Al-Turrah

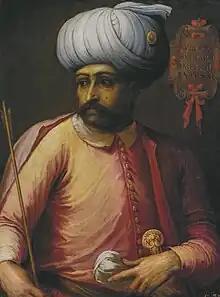
Sultan Salim I. During his reign, the Levant came into the possession of the Ottoman Empire.

In his work Mukhtar Al Sahah, the author provides an insight into the linguistic origin of the town's name. " The term "Al-Turrah" is used to describe the cuff on the side of a garment that lacks fringe. In this context, it is defined as the edge of a river or valley. In Arabic, Al-Turrah signifies that the border of any entity is its defining feature. The plural form is Torar. In addition, it signifies a corner."